Anton Philipp Reclam

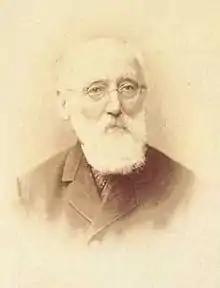
Anton Philipp Reclam

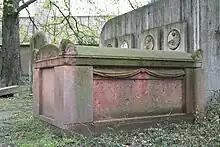
Anton Philipp Reclam's Grave in the Old St. John's Cemetery in Leipzig

Anton Philipp Reclam (1807 in Leipzig–1896 in Leipzig) was a German publisher and founder of the Reclam press.